Johan Schatter

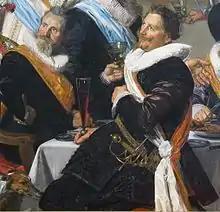
Johan Schatter, detail of schutterstuk by Frans Hals in 1627

Johan Schatter (4 October 1594 – 28 June 1673), was a Dutch Golden Age brewer from Haarlem.